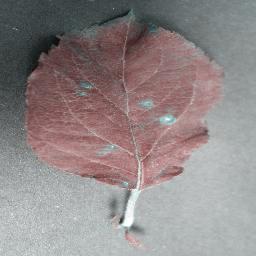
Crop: apple
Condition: cedar_rust